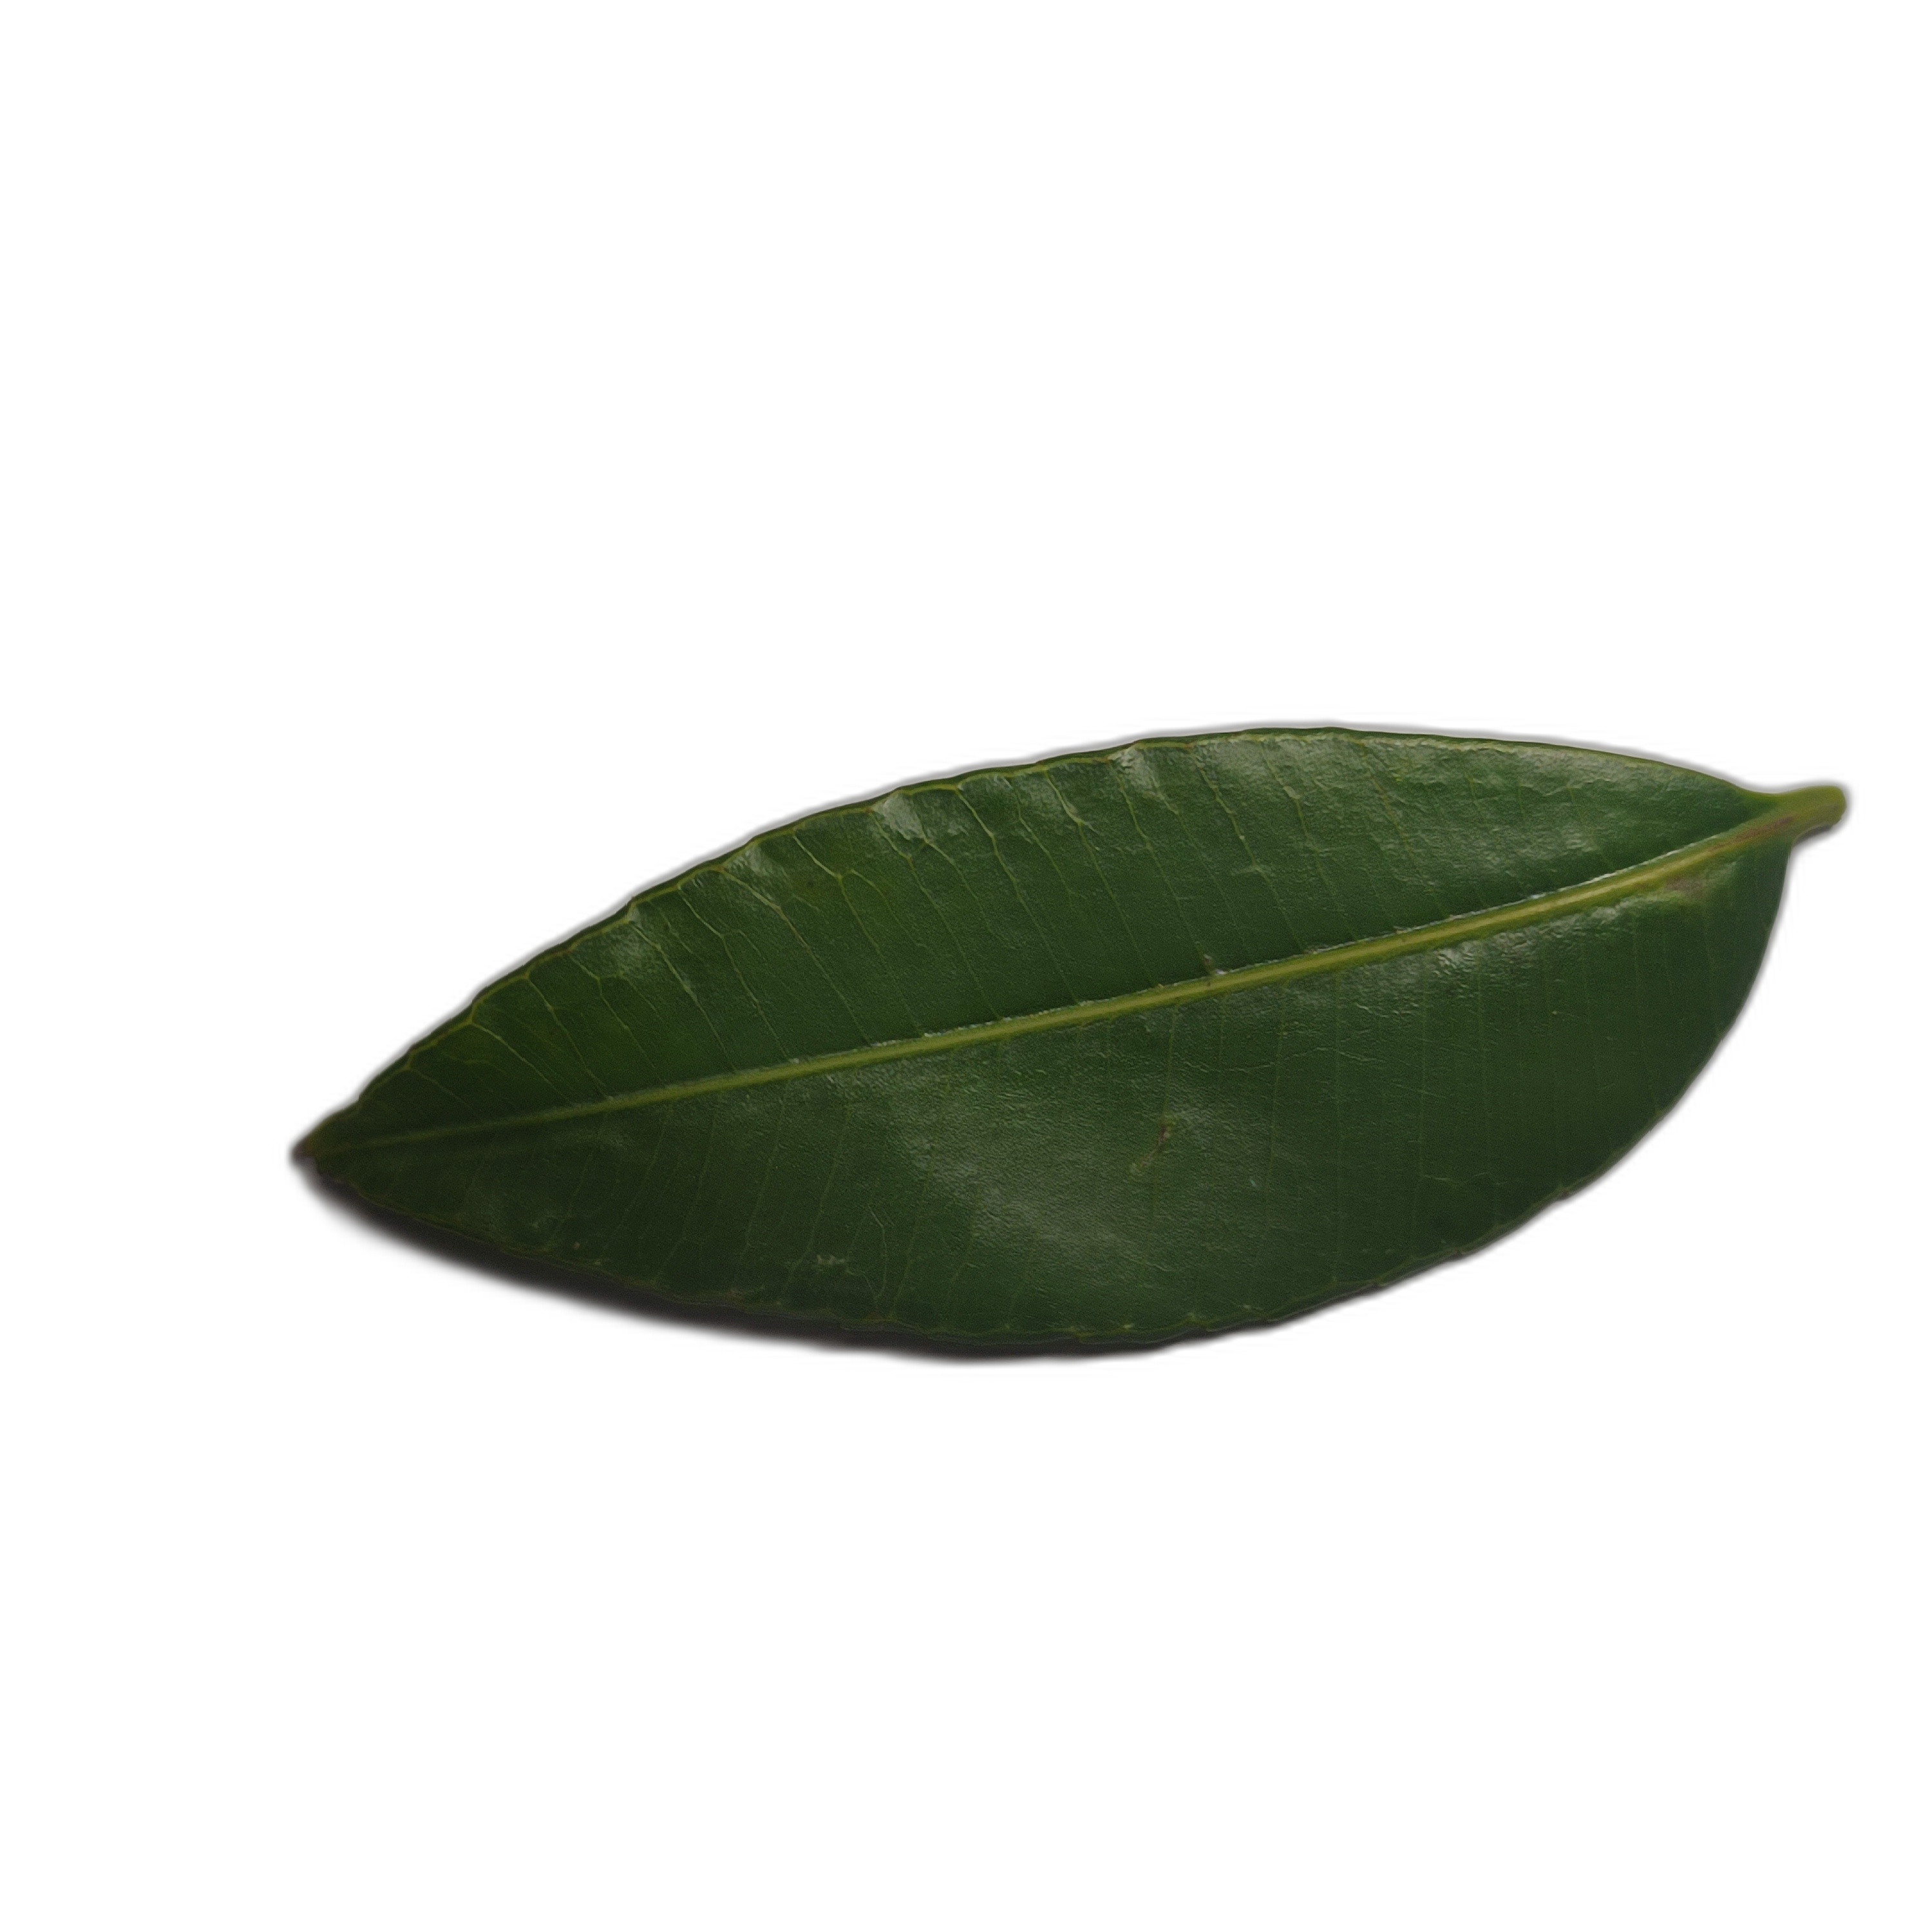
Label: healthy